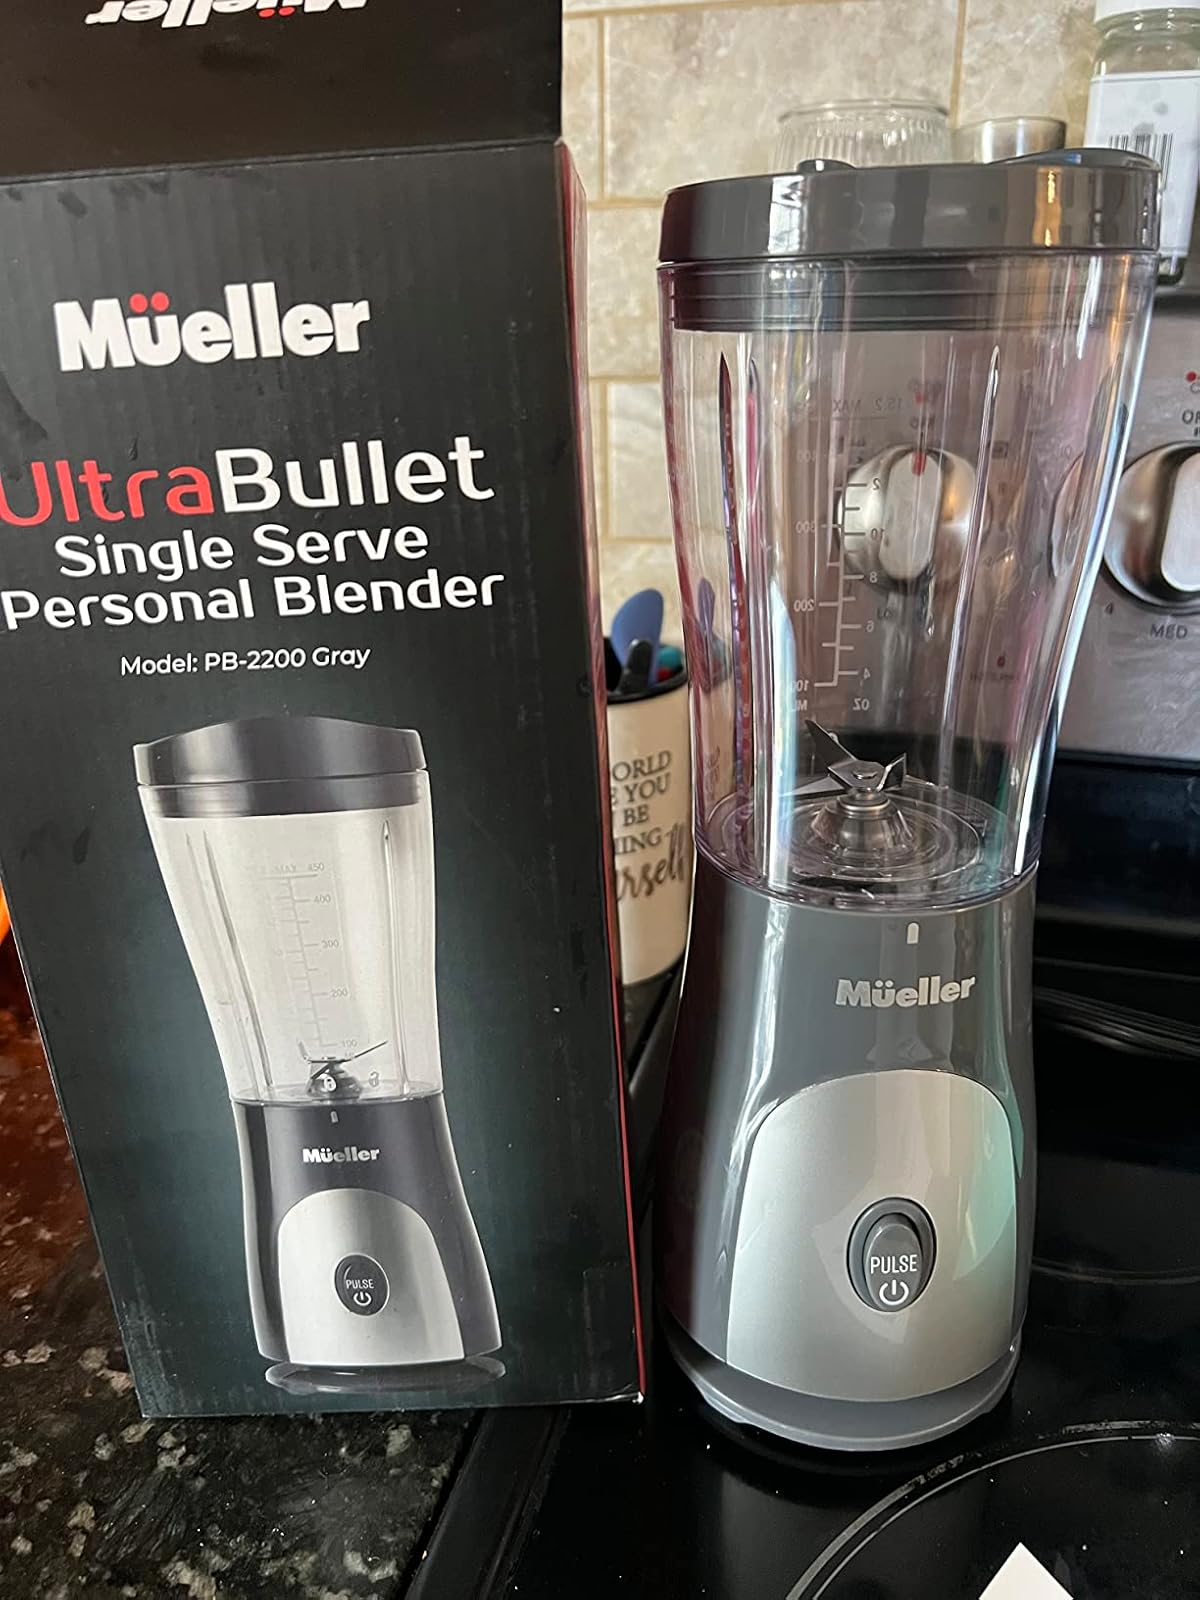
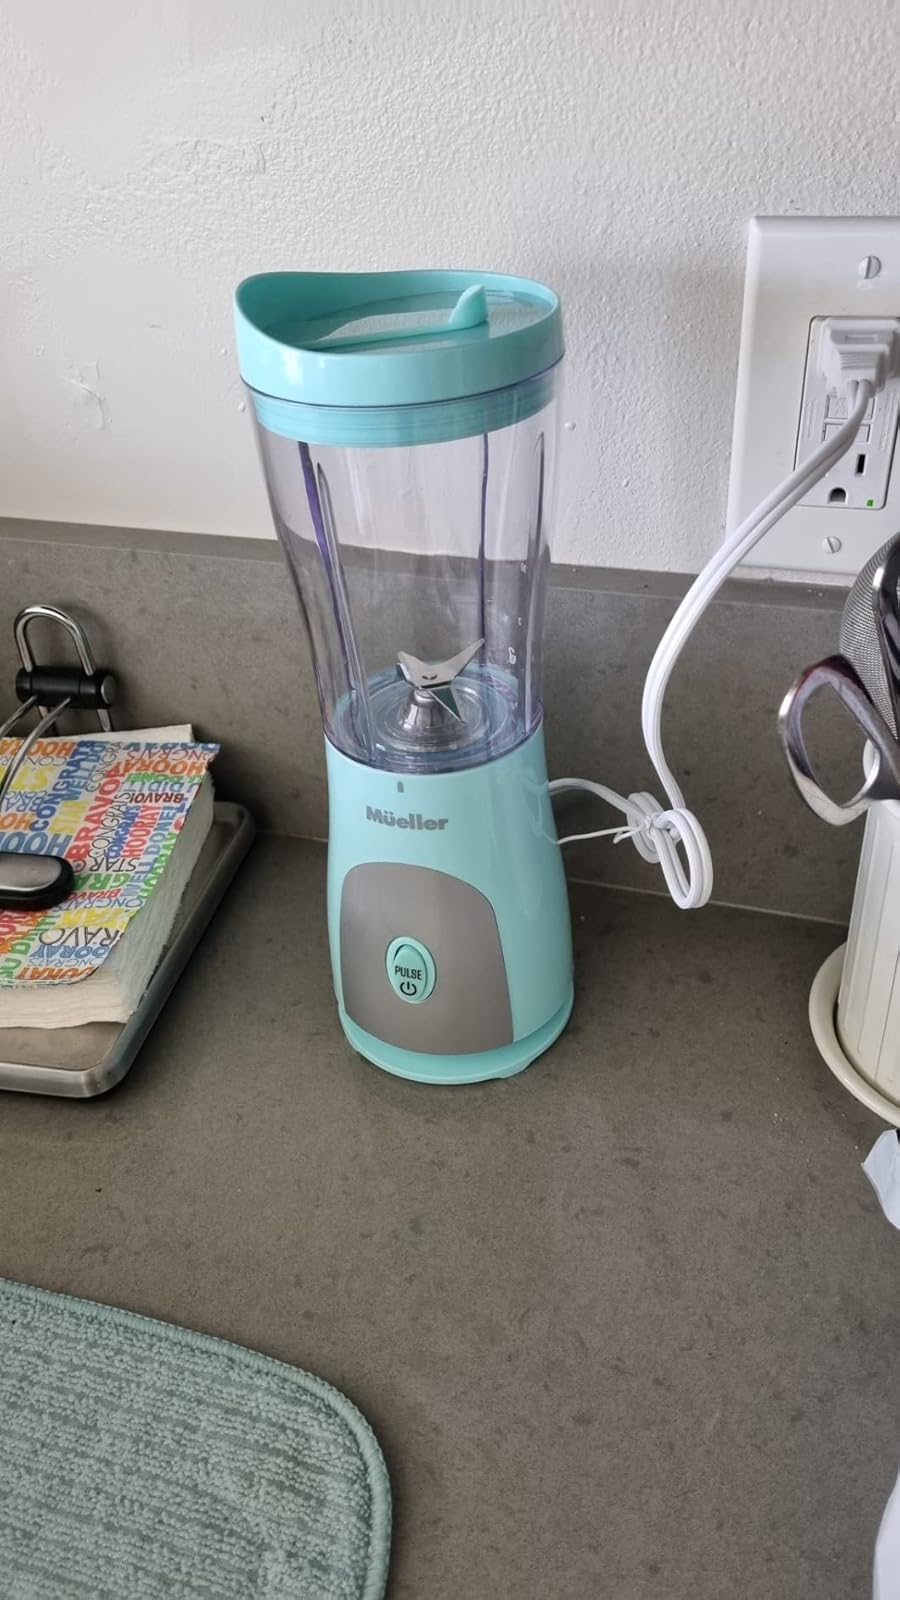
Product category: items_blender
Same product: no